Motown

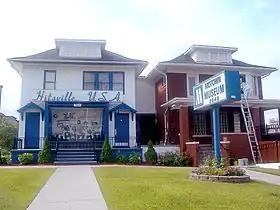
The Hitsville U.S.A. Motown building, at 2648 West Grand Boulevard in Detroit, Motown's headquarters from 1959 to 1968, which became the Motown Historical Museum in 1985

In 1957, Gordy met Smokey Robinson, a local seventeen-year-old singer fronting a vocal harmony group called the Matadors. Gordy was interested in the doo-wop style that Robinson sang. In 1958, Gordy recorded the group's song "Got a Job" (an answer song to "Get a Job" by the Silhouettes), and released it as a single by leasing the record to a larger company outside Detroit called End Records, based in New York. The practice was common at the time for a small-time producer. "Got a Job" was the first single by Robinson's group, now called the Miracles. Gordy recorded a number of other records by forging a similar arrangement, most significantly with United Artists.